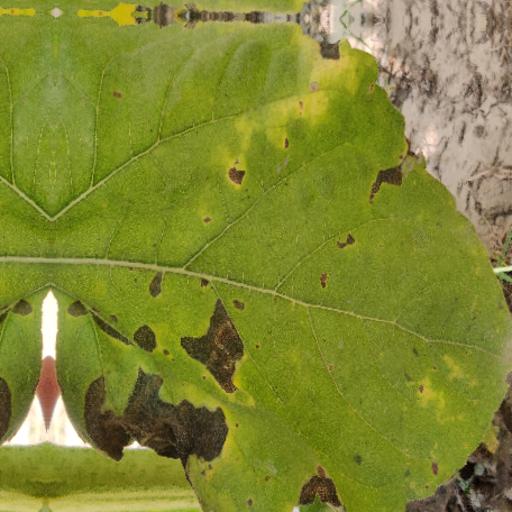
Label: Leaf_scars